Stanley Cotterell

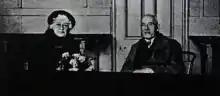
Mrs Jeanie Welford and Stanley Cotterell in 1938 in Harrogate

Stanley John Ambrose Cotterell (1857–1939) founded the Bicycle Touring Club at Harrogate, Yorkshire on 5 August 1878, while he was a medical student. Its headquarters were wherever he happened to be living. By 1883, the Bicycle Touring Club was renamed to the Cyclists' Touring Club to open membership to tricyclists.